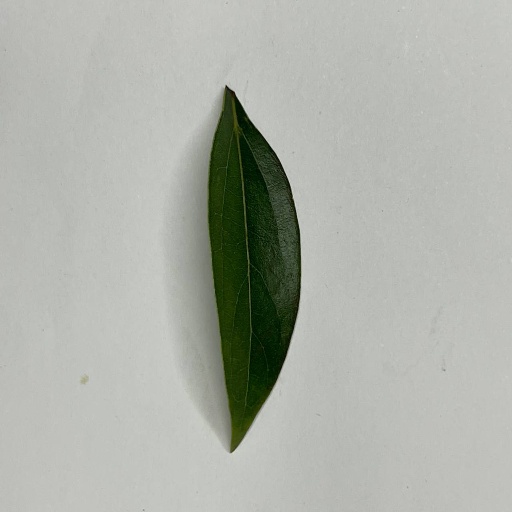
Species: Camphor
Leaf condition: Healthy Leaf